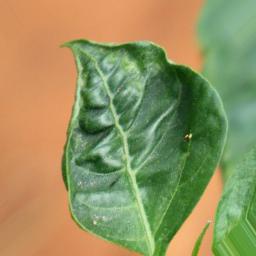
Label: mites_and_trips